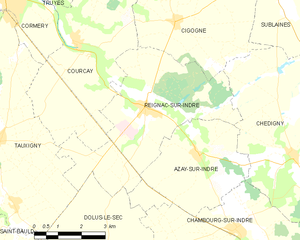
Reignac-sur-Indre est une commune française, située dans le département d'Indre-et-Loire en région Centre-Val de Loire.